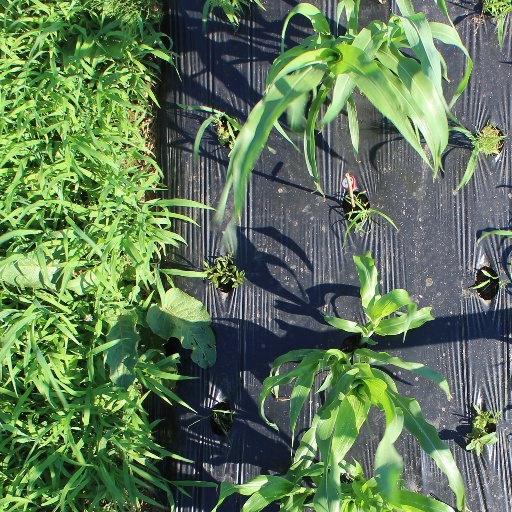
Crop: sorghum